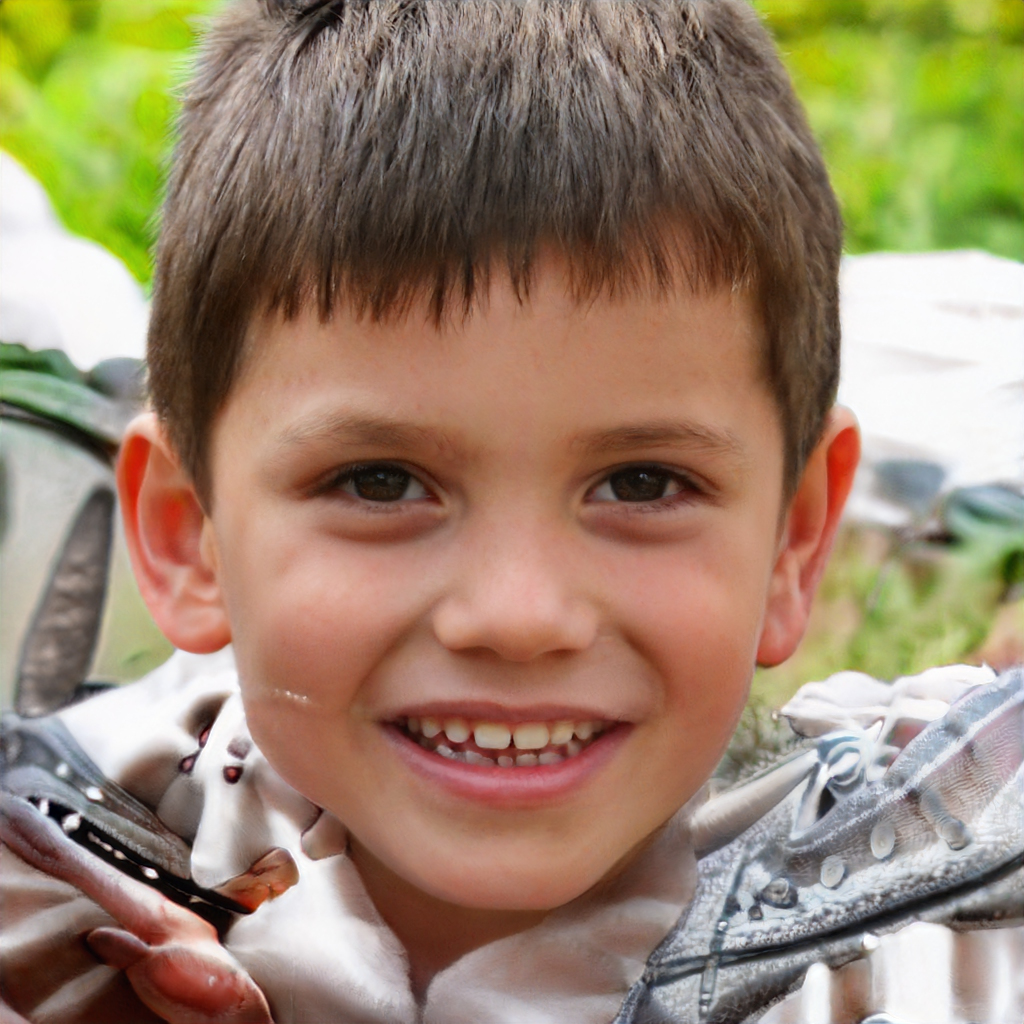
Label: No Watermark